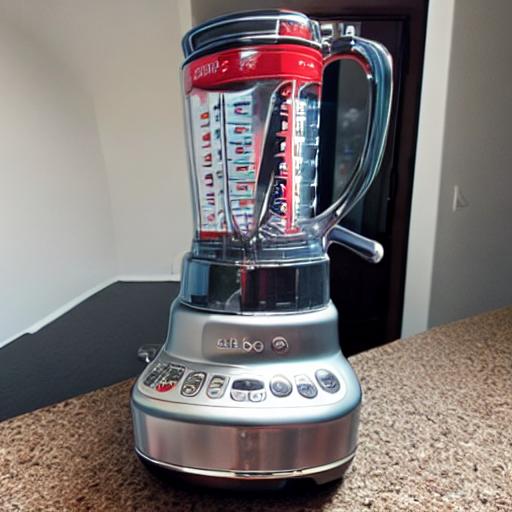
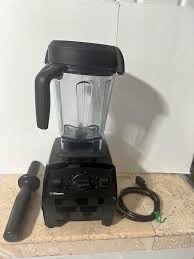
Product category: items_blender
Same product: no